Opposition Party (Northern U.S.)

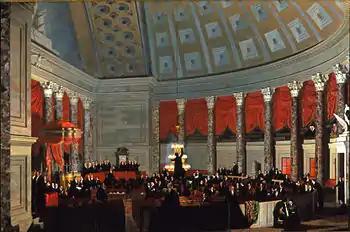
U.S. House of Representatives chamber before 1858, when it moved to the New House Chamber currently in use, shown in the 1823 Samuel F.B. Morse's painting "House of Representatives".

In the Congressional election of 1854 for the 34th United States Congress, the new Republican Party was not fully formed, and significant numbers of politicians, mostly former Whigs, ran for office under the Opposition label. The administration of Democratic President Franklin Pierce had been marred by Bleeding Kansas. Northerners began to coalesce around resistance to Kansas entering the Union as a slave state. The ongoing violence made any election results from that territory suspect by standards of democracy.